Ventino: El precio de la gloria

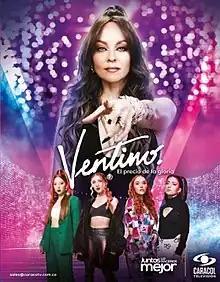

Ventino: El precio de la gloria (English: "The Price of Glory, Ventino") is a Colombian telenovela created by Jhonny Ortiz. It aired on Caracol Televisión from 1 March 2023 to 30 May 2023. The series follows four singers who on their path to fame, will have to overcome several obstacles including their manager, who is willing to step over anyone who attempts to overshadow her. It stars Natalia Afanador, Makis de Angulo, Camila Esguerra, Olga Lucía Vives and Carolina Gómez.